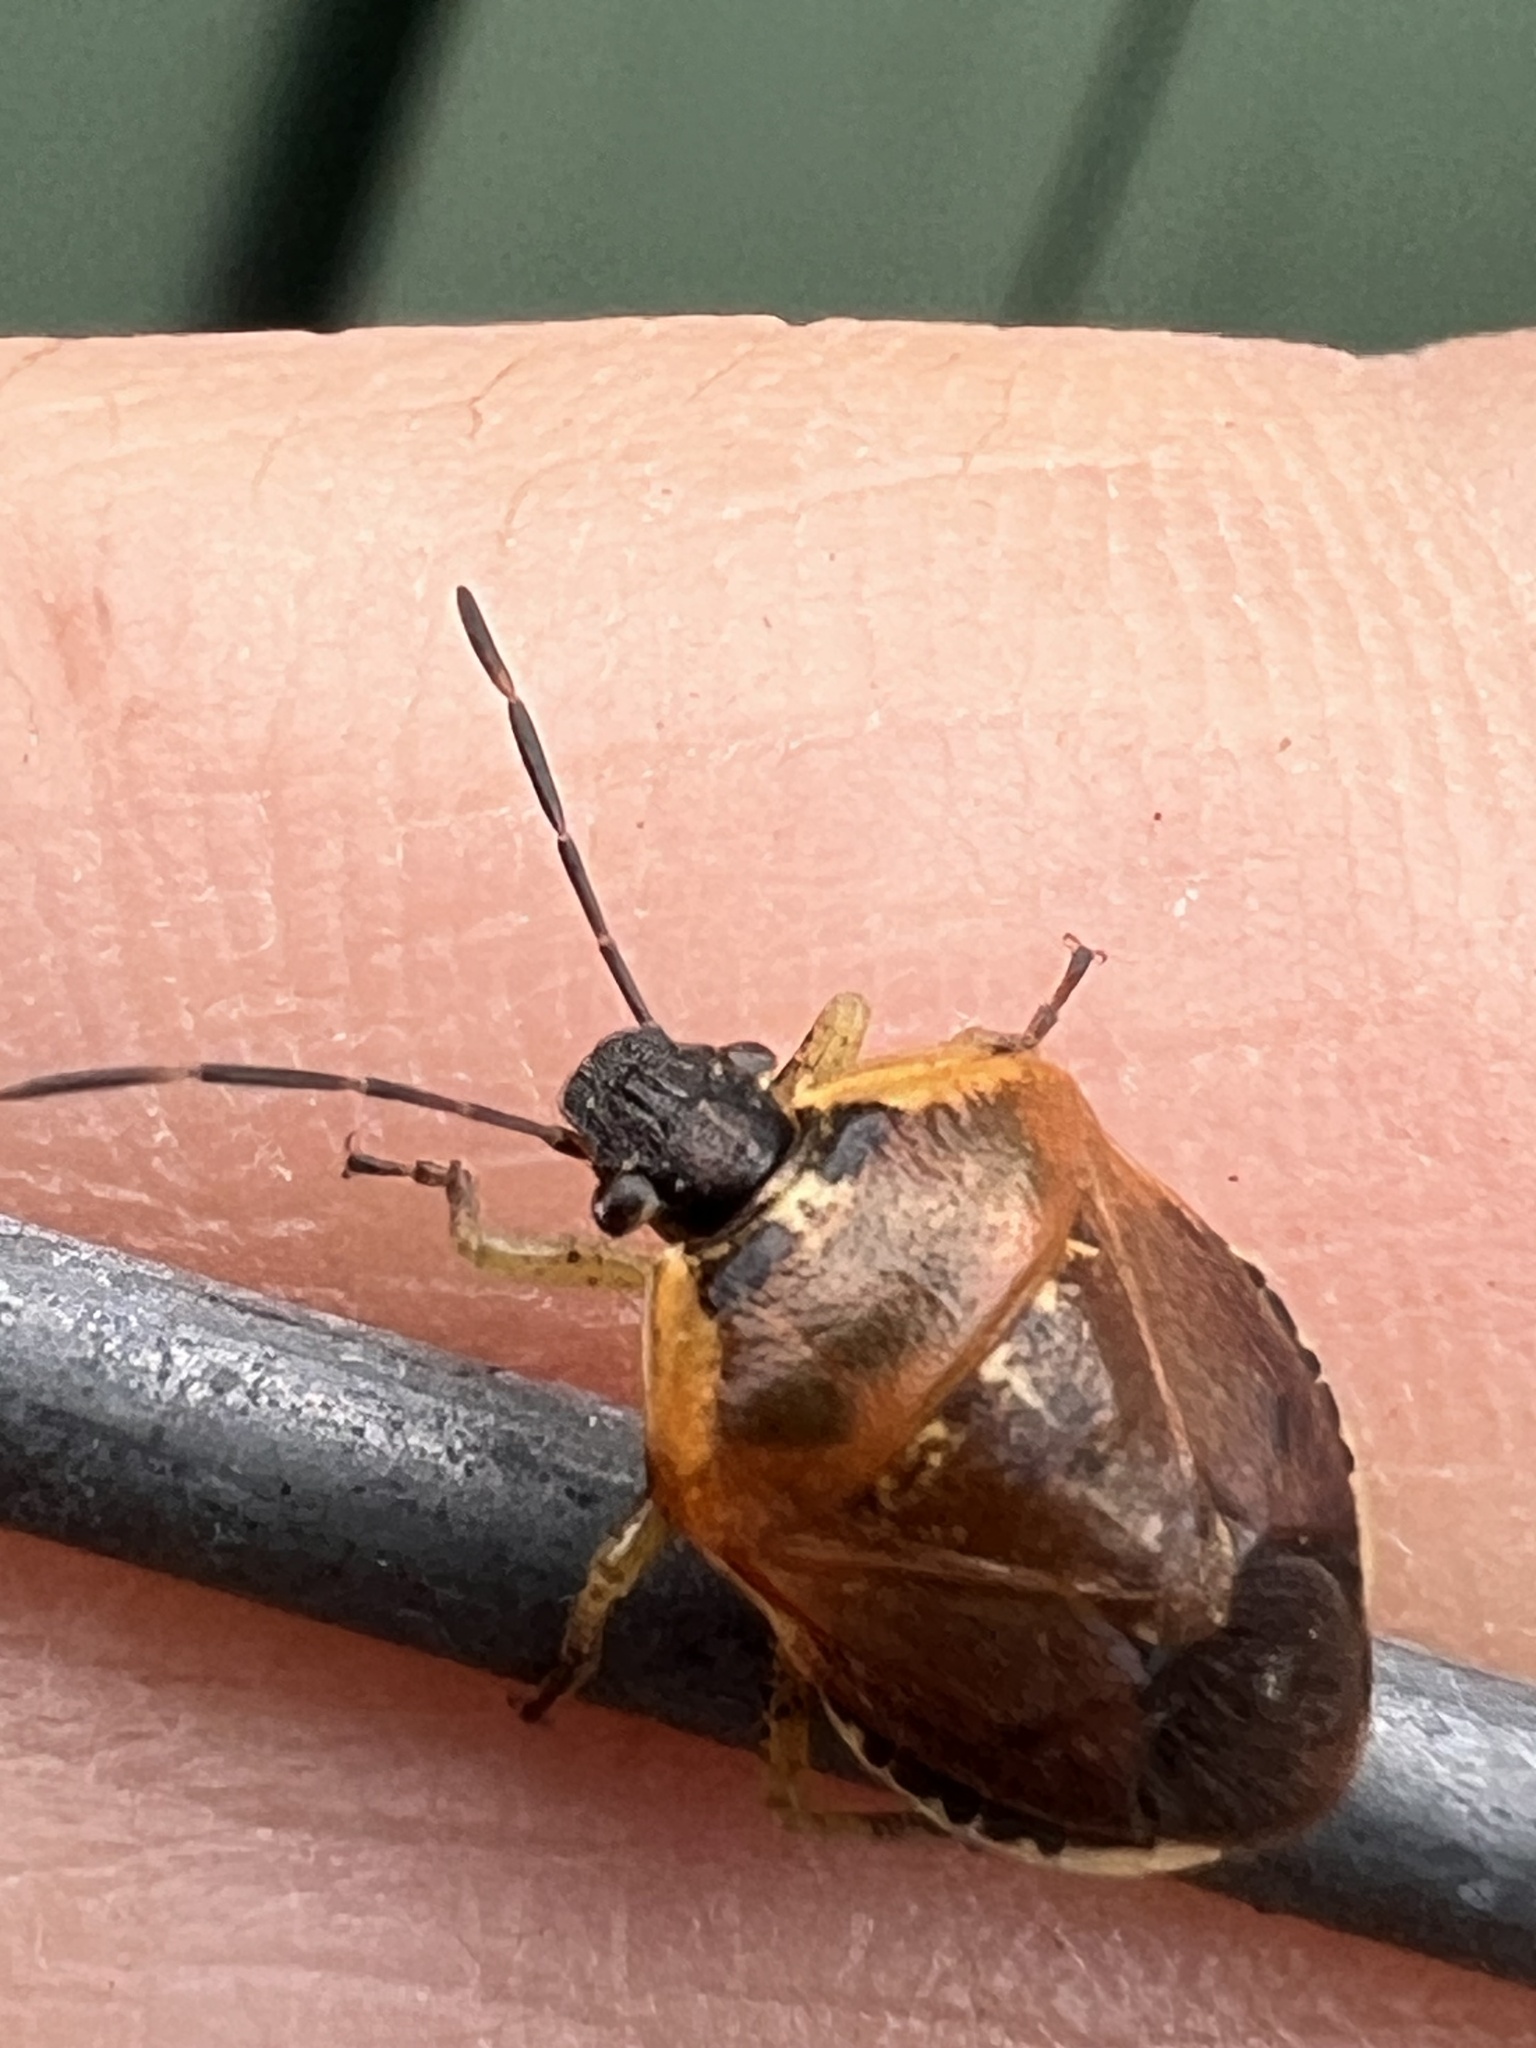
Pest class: stink_bug